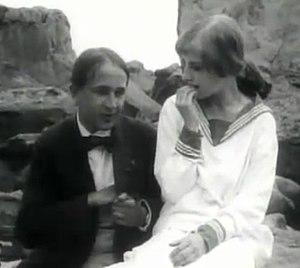
Lev Vladimirovitch Koulechov, né le 1ᵉʳ janvier 1899 à Tambov et mort le 30 mars 1970 à Moscou, est un cinéaste et théoricien russe puis soviétique.